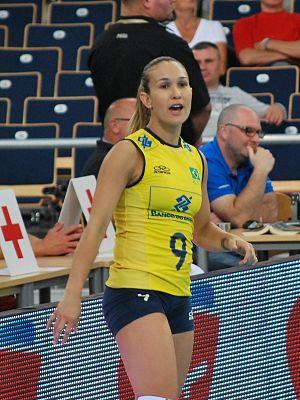
Fernanda Cristina Ferreira est une ancienne joueuse de volley-ball brésilienne née le 10 janvier 1980 à Rio de Janeiro. Elle mesure 1,72 m et jouait au poste de passeuse. Elle a totalisé 45 sélections en équipe du Brésil.
L'équipe du Brésil de volley-ball féminin est composée des meilleures joueuses brésiliennes sélectionnées par la Confédération Brésilienne de Volley-Ball. Elle est actuellement classée au 2ᵉ rang de la FIVB au 23 janvier 2013.